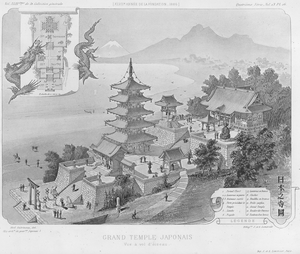
GRAND TEMPLE JAPONAIS Vue a vol d'oiseau